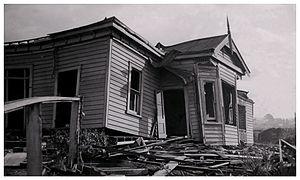
Frankton est une banlieue centrale de la ville d ' Hamilton, située dans l’île du Nord de la Nouvelle-Zélande.